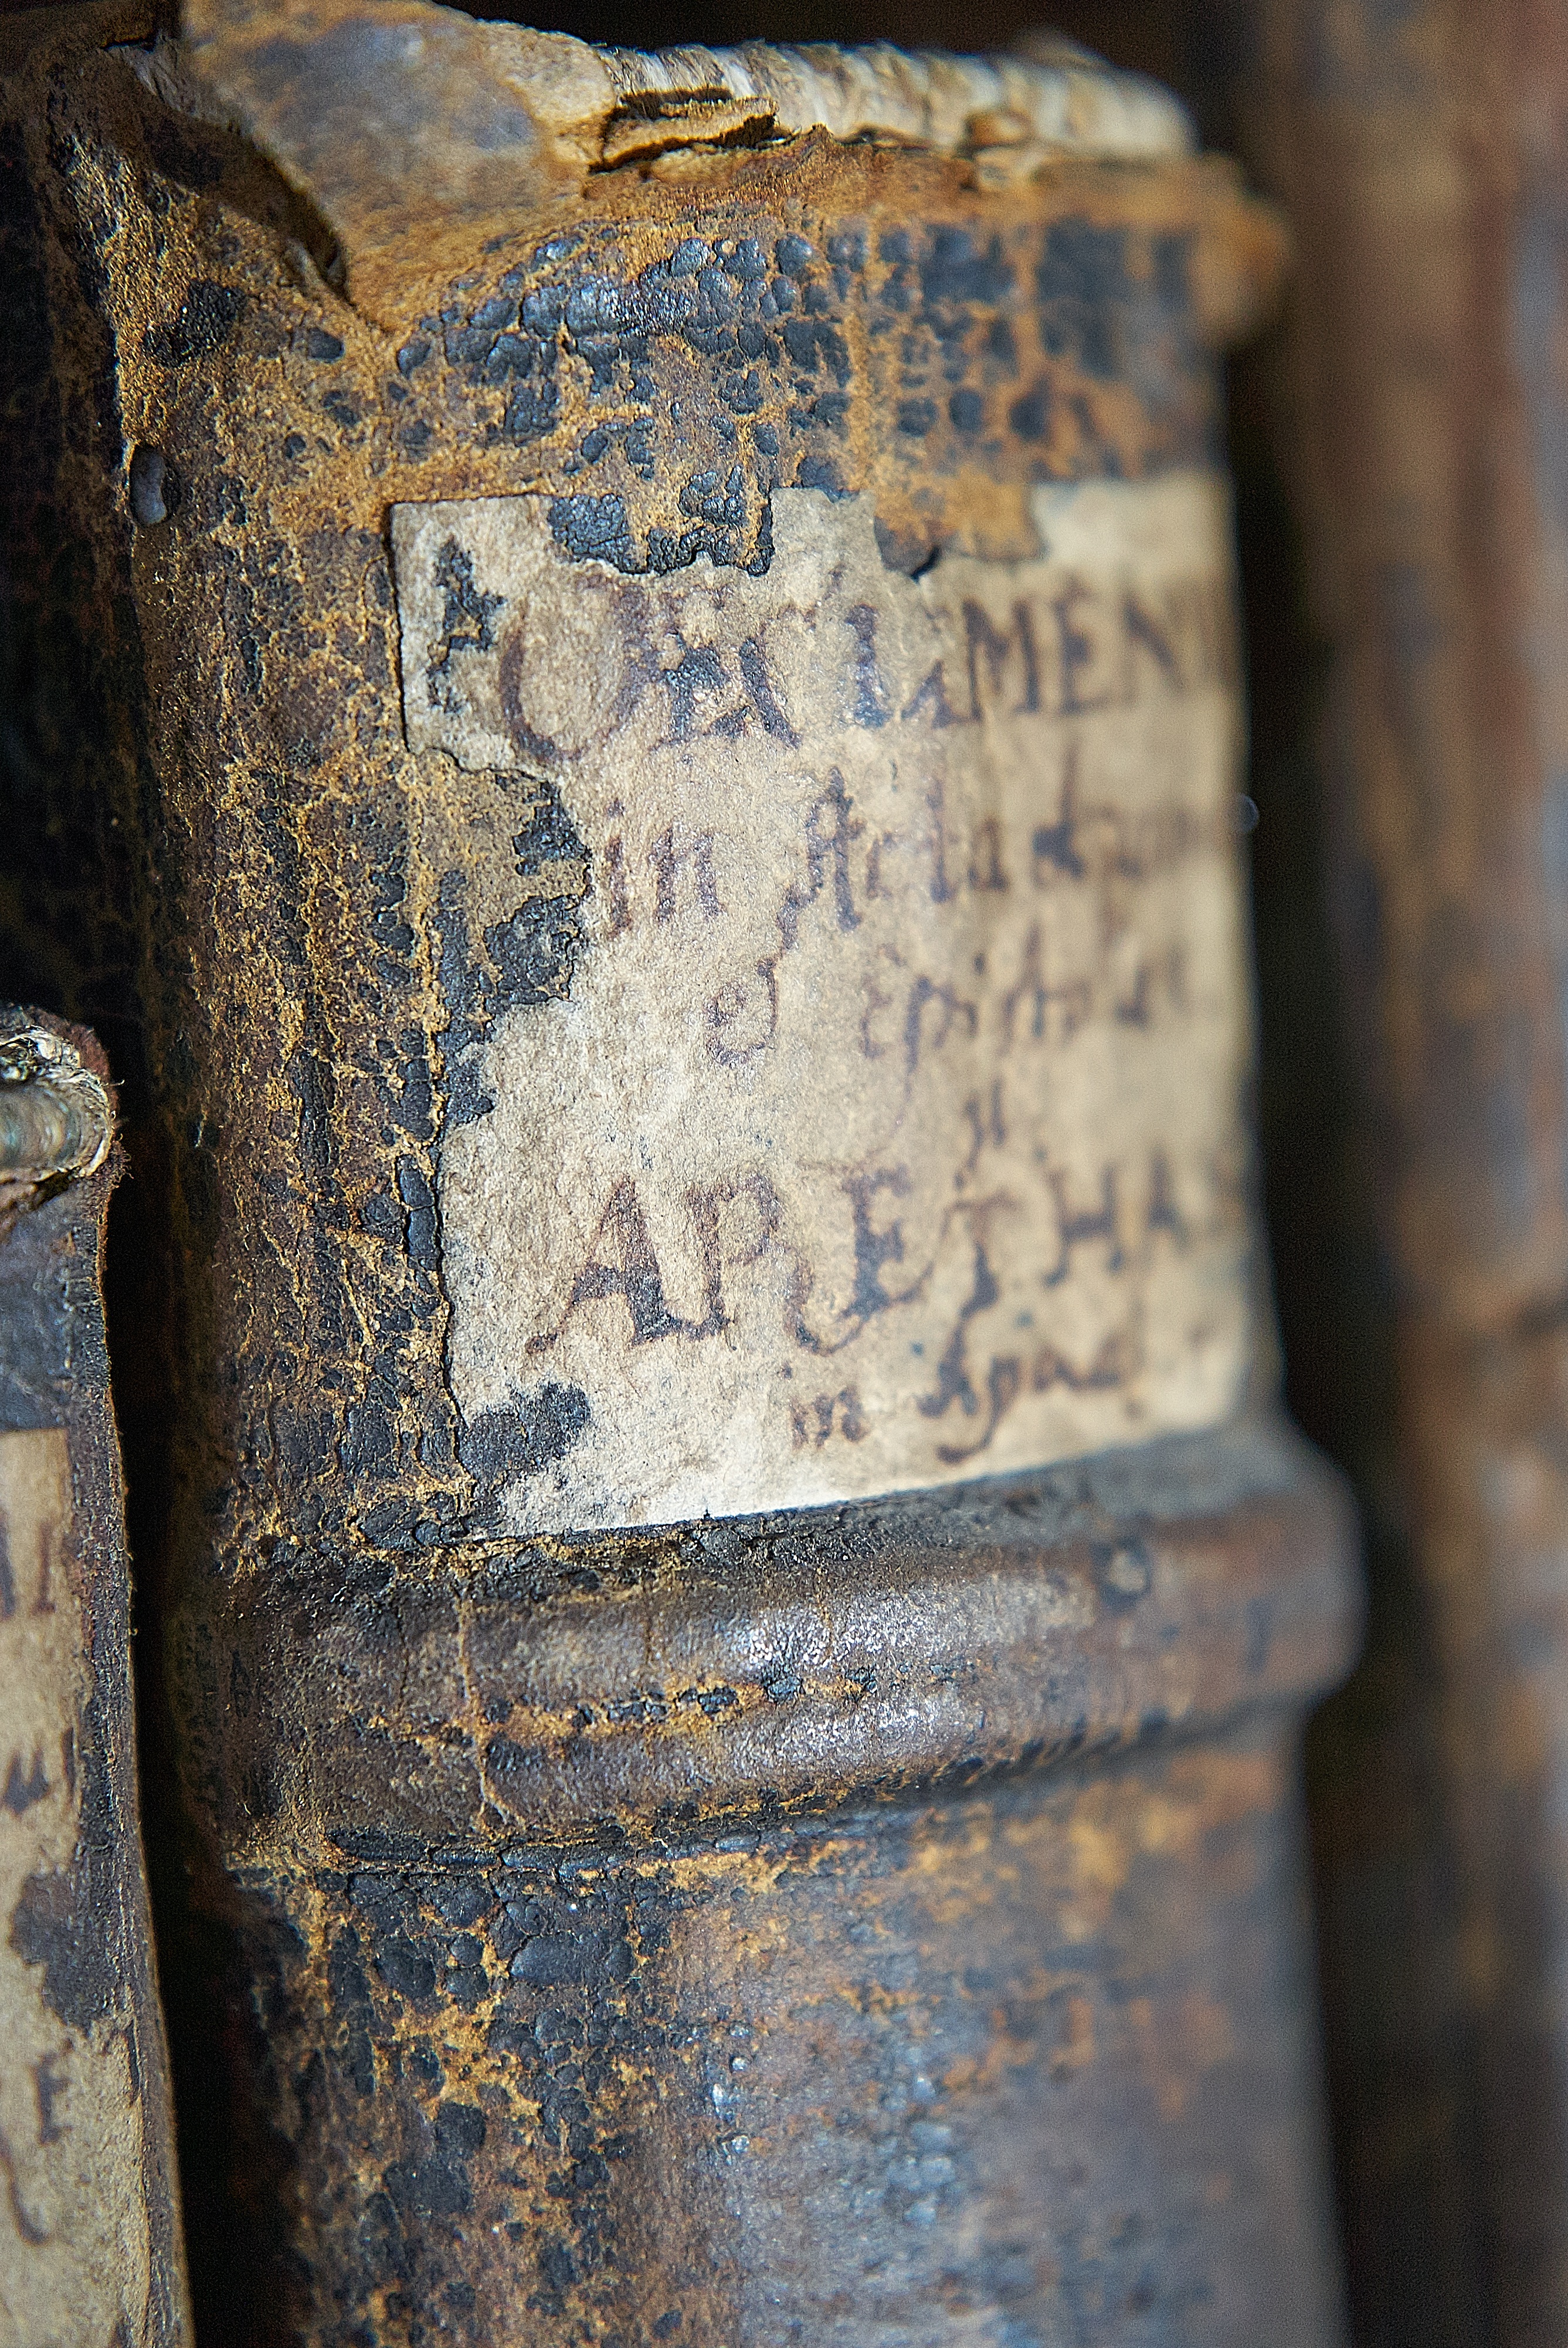
book, structure, wood, antique, wall, close, material, old book, spine, art, worn, temple, books, history, iron, carving, historically, old books, man made object, ancient history